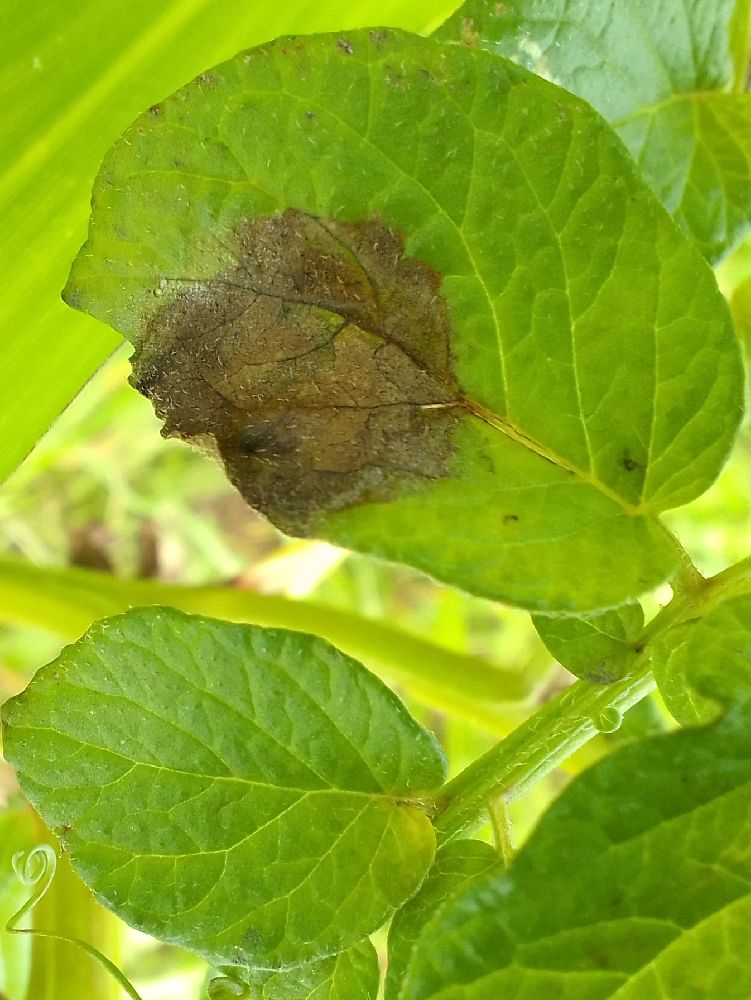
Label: Late blight